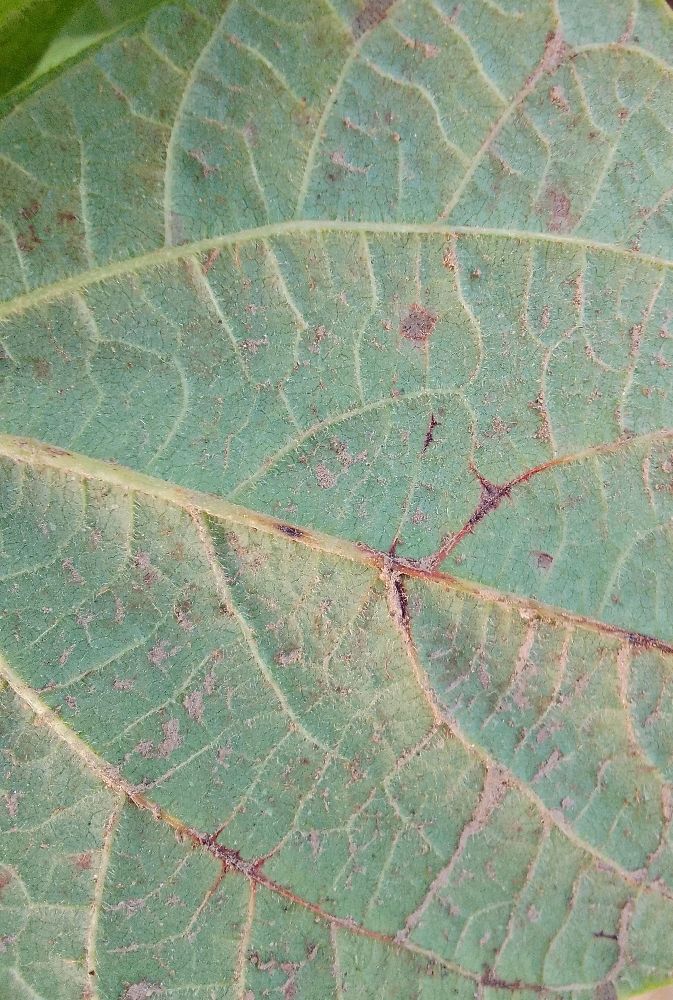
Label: anthracnose